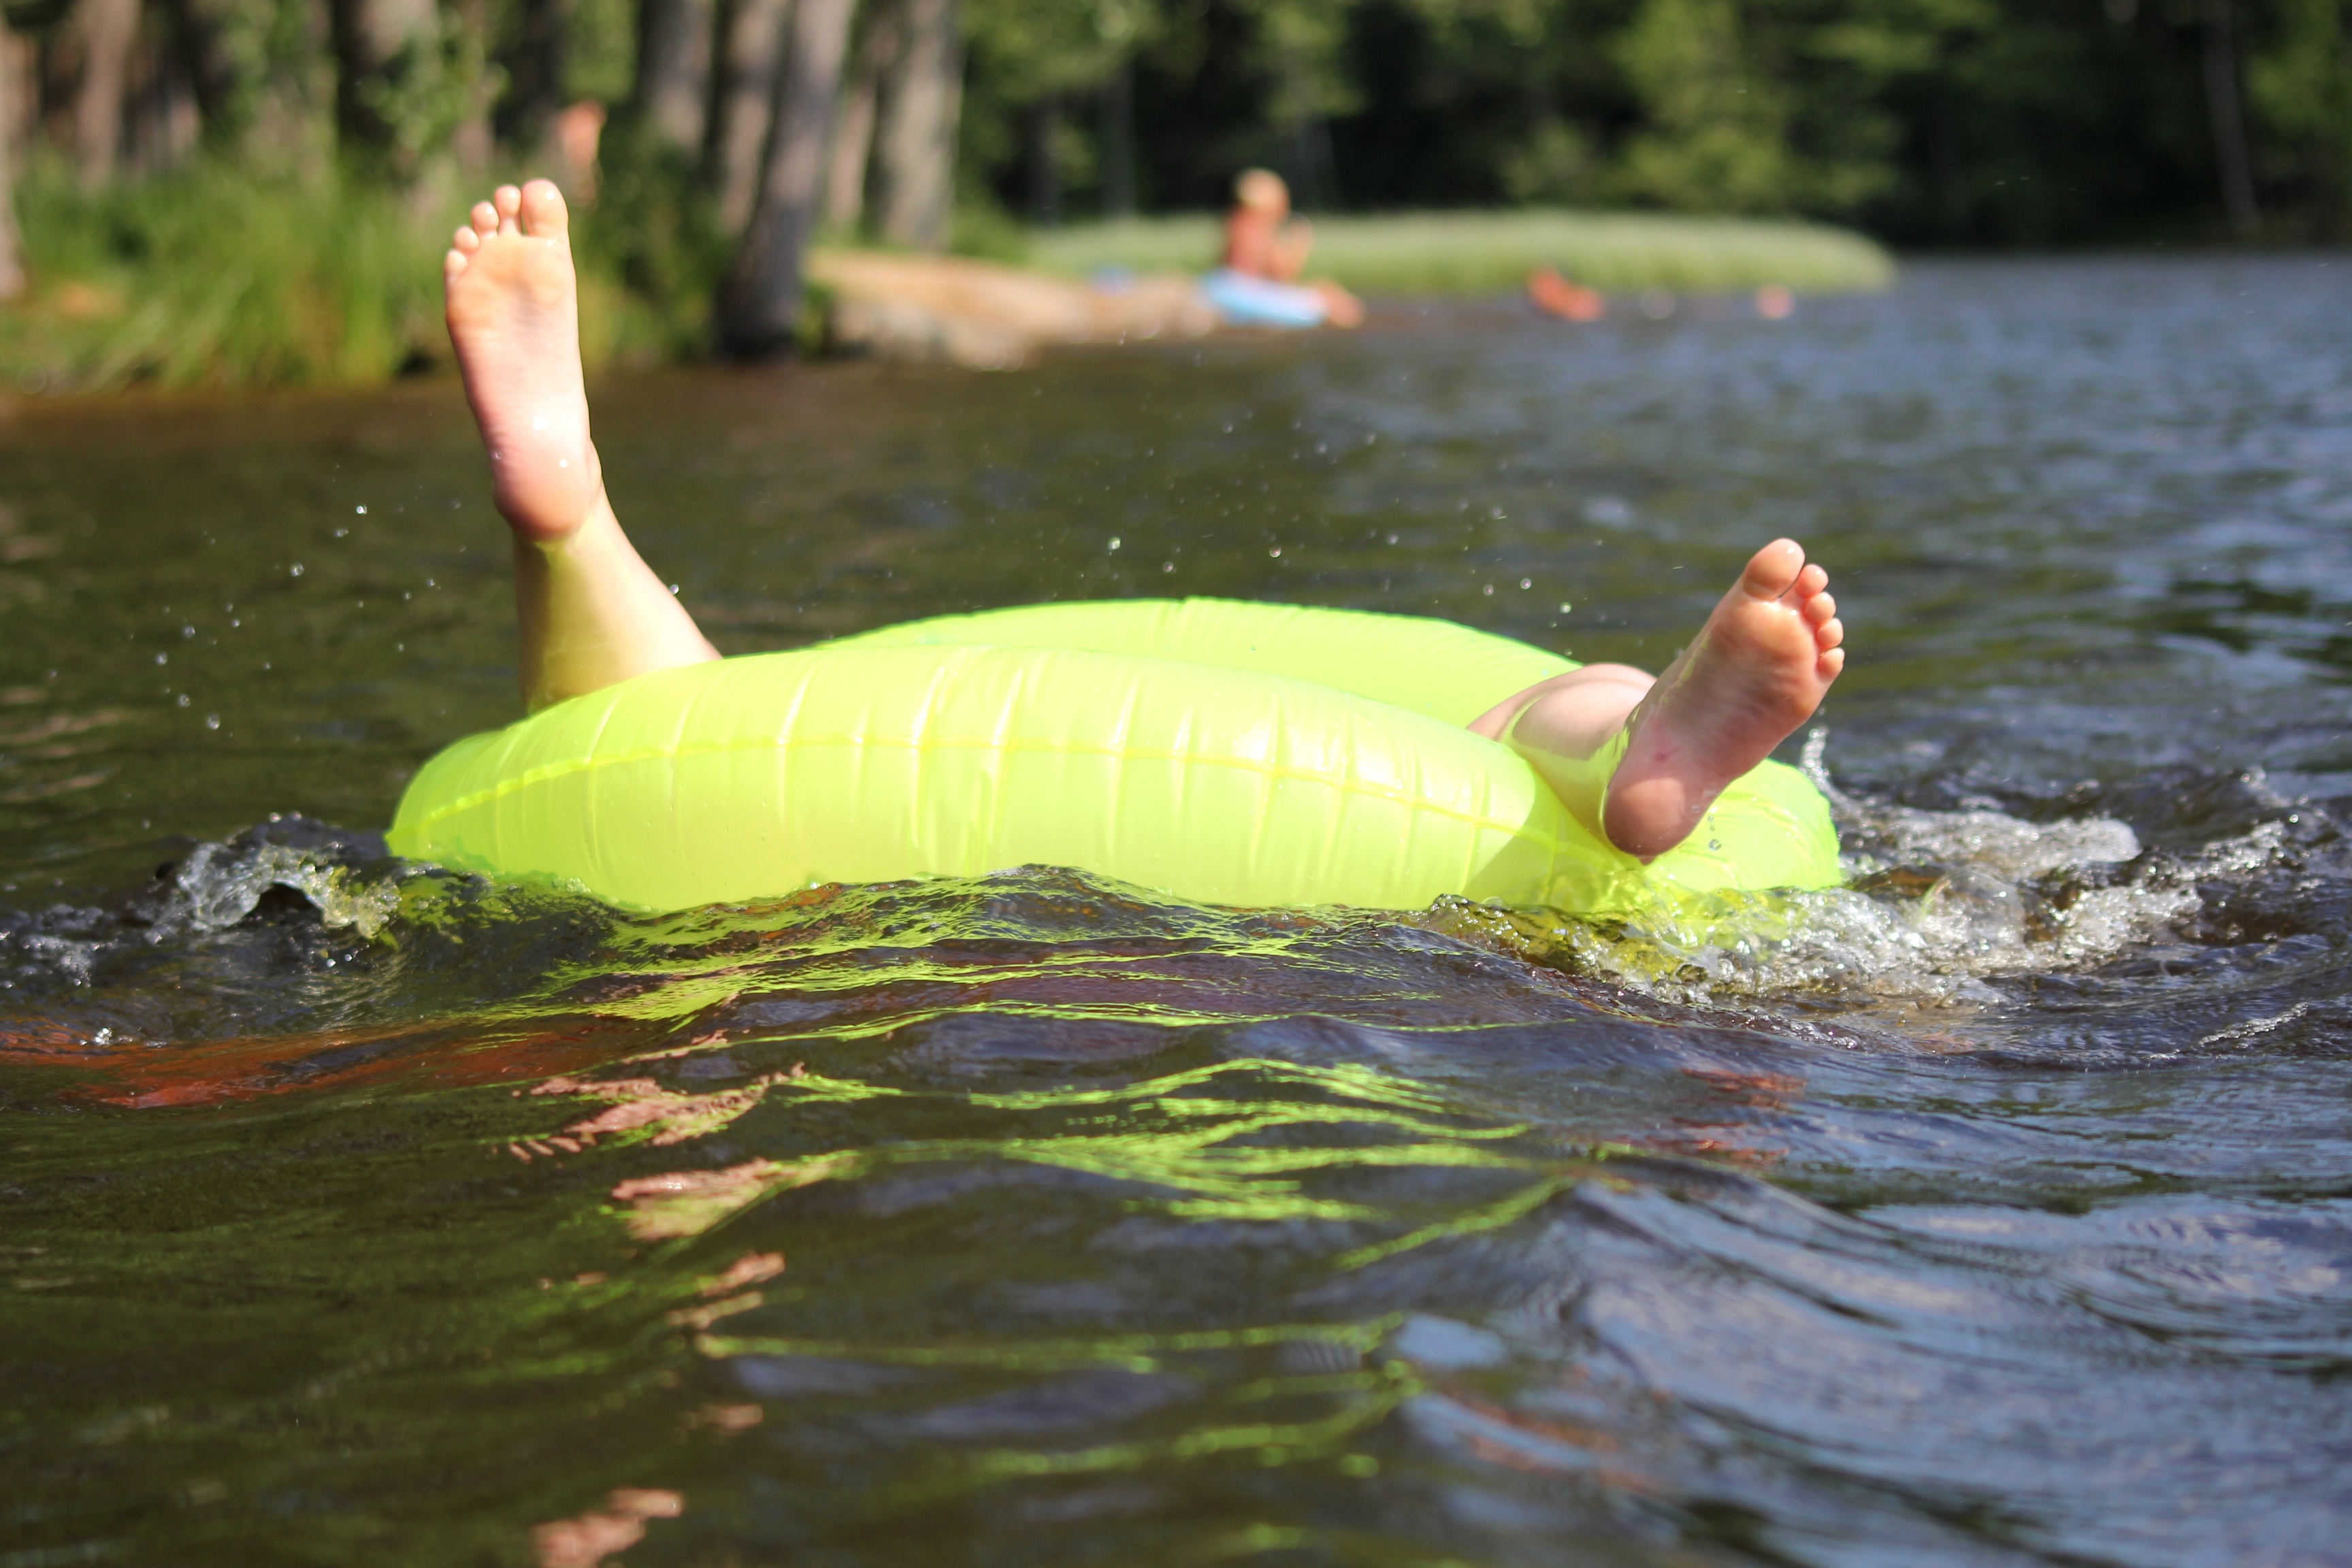
man, landscape, water, girl, lake, river, summer, diving, pond, swim, child, swimmer, water bird, bathing, finnish, the bathing, at the foot of the, uimarengas